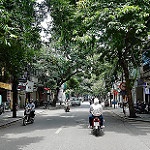
Scene: Outdoor